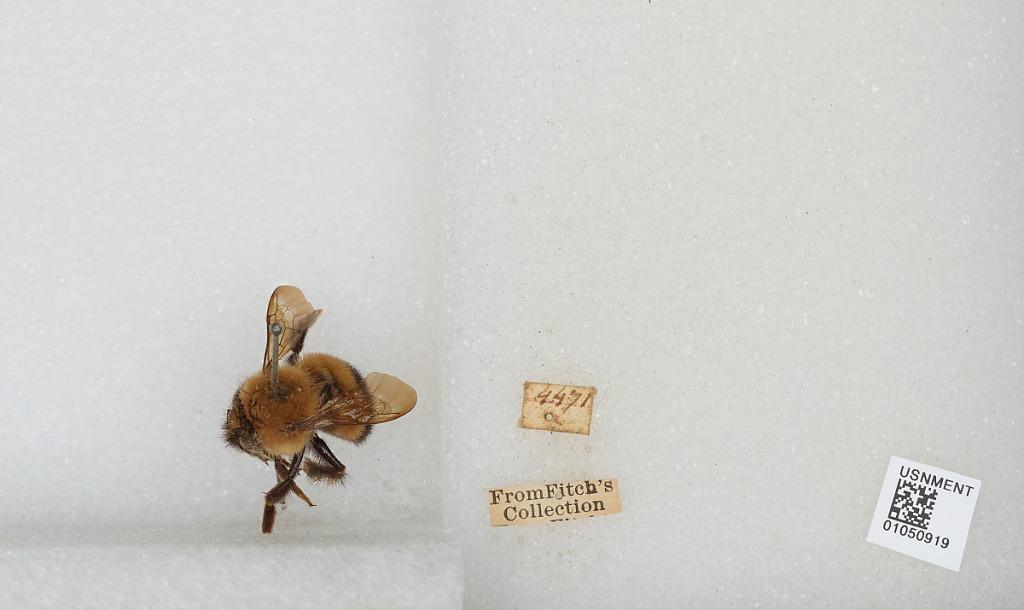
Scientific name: Bombus sp.